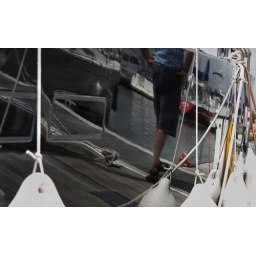
Reflected view in the shiny black hull of The Leviathan in Portishead Marina